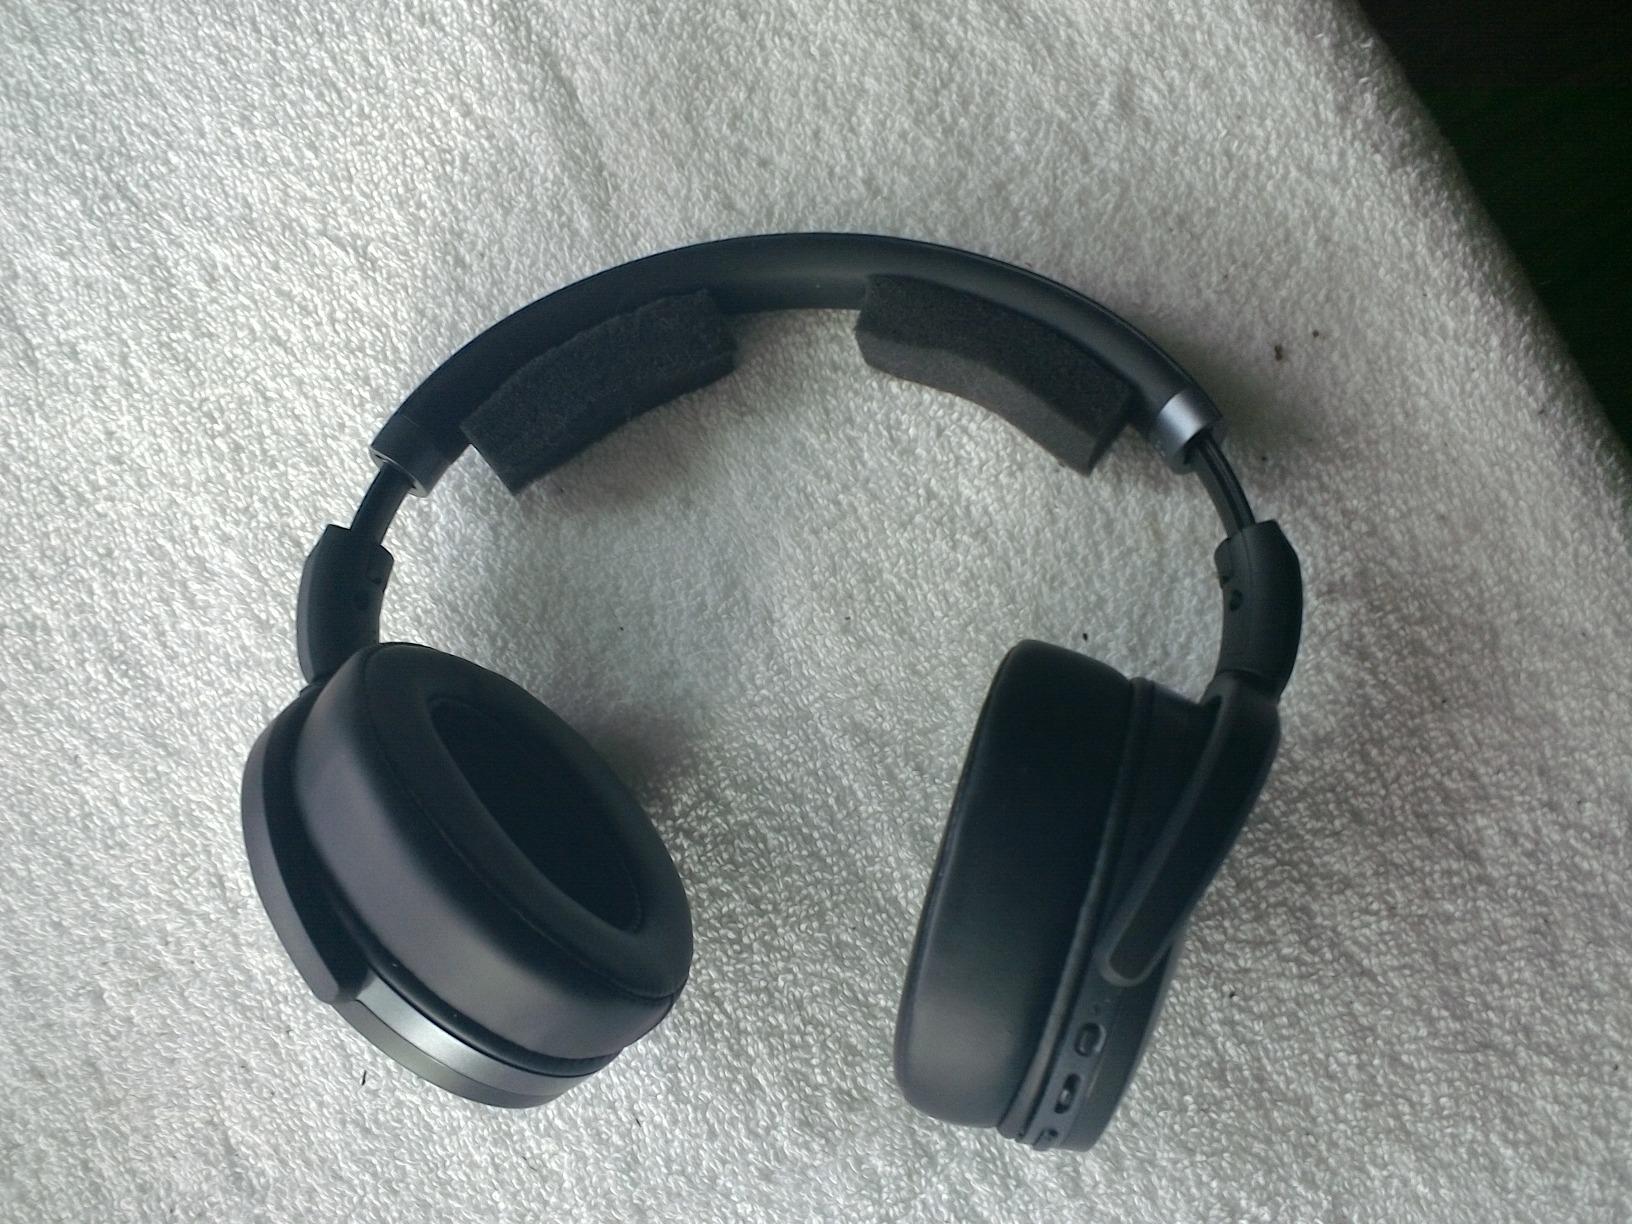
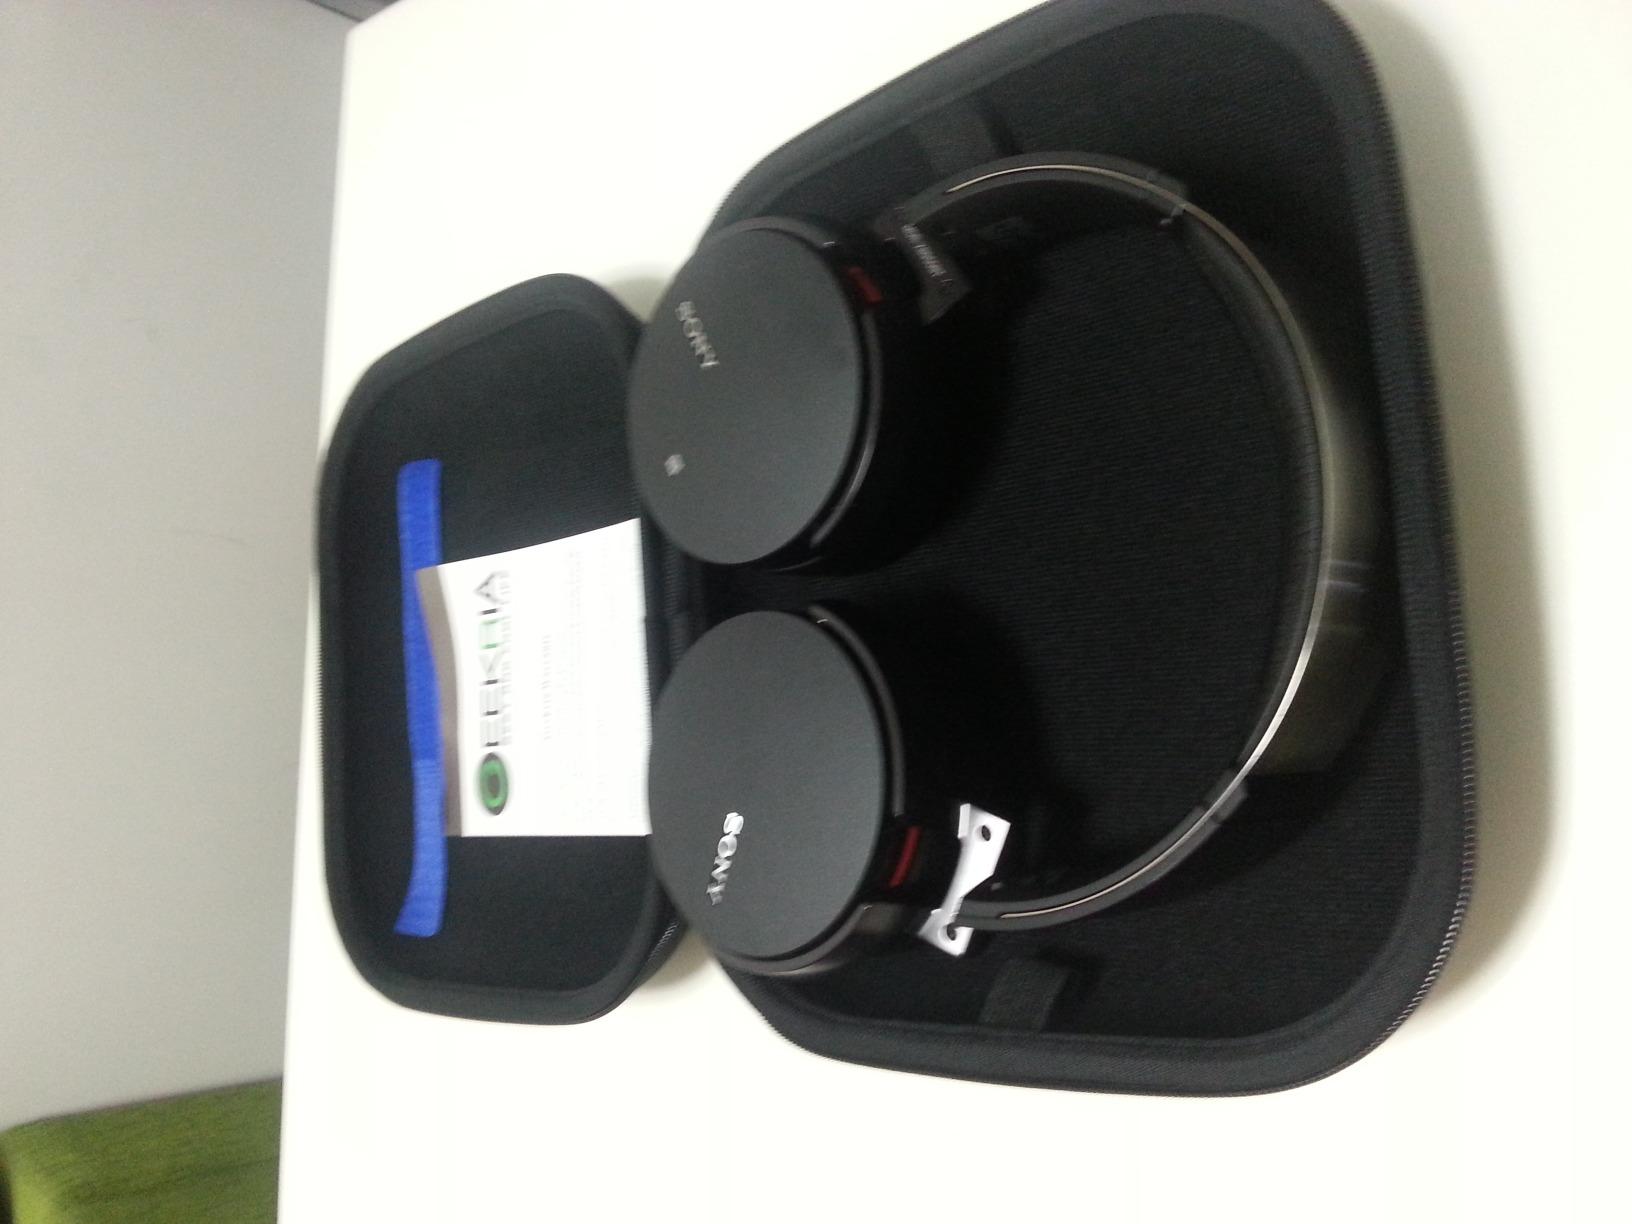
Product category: headphones
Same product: no